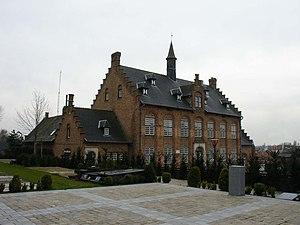
Cette page regroupe l'ensemble des monuments classés de la ville belge de Staden.